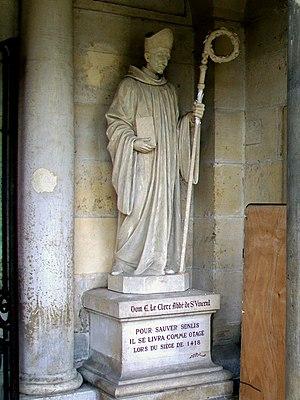
Statue de dom E. Leclerc, abbé de Saint-Vincent qui se sacrifia comme ôtage pendant le siège de 1418 pour sauver la ville de Senlis, à droite du portail.
L'abbaye Saint-Vincent de Senlis est une ancienne abbaye de chanoines réguliers de saint Augustin à Senlis. Elle a été fondée en 1065 par la reine Anne de Kiev, probablement en relevant de ses ruines une ancienne abbaye dont l'histoire n'a pas laissé de traces. L'abbaye est placée sous les vocables de saint Jean-Baptiste et saint Vincent de Saragosse, qui n'est donc que le second patron pendant les premières décennies. Aucun élément en élévation ne subsiste de la première abbaye. L'église abbatiale actuelle fut édifiée pendant la seconde moitié du XIIᵉ siècle par le même atelier qui travaillait sur le chantier de la cathédrale Notre-Dame de Senlis. L'architecture est sobre, et montre encore des influences romanes, mais dans son ensemble, l'abbatiale appartient à la première période gothique. Avec un vaisseau central de 47 m de longueur et un clocher élancé culminant à 41 m, elle est de dimensions considérables. Pendant son premier siècle d'existence notamment, l'abbaye est très prospère.